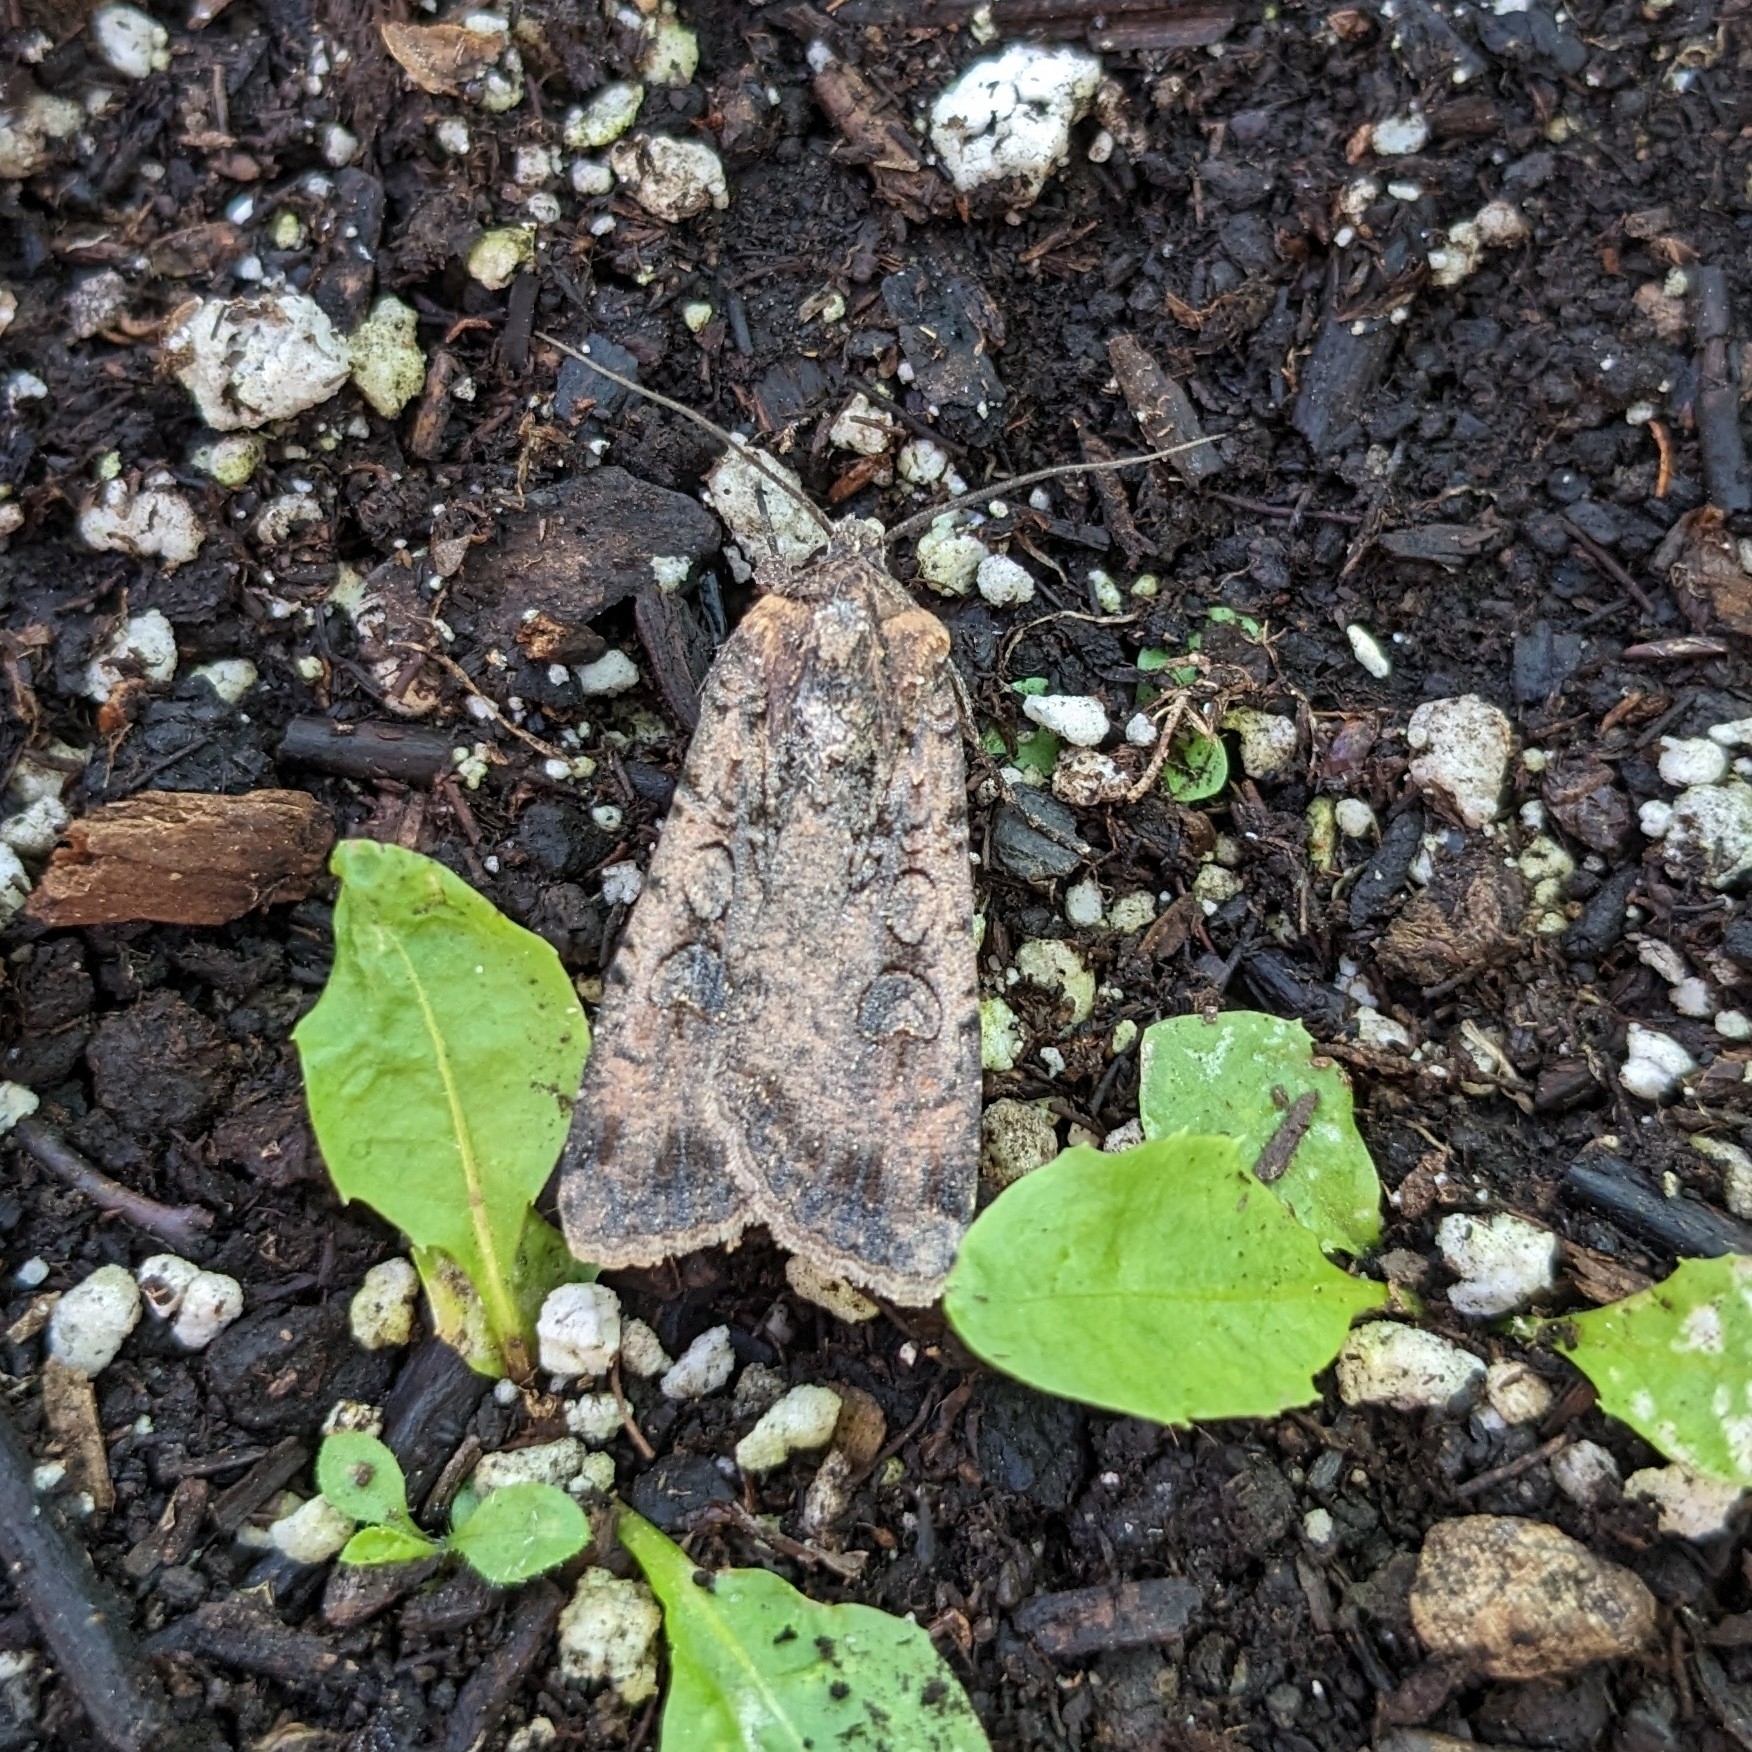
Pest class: cutworms